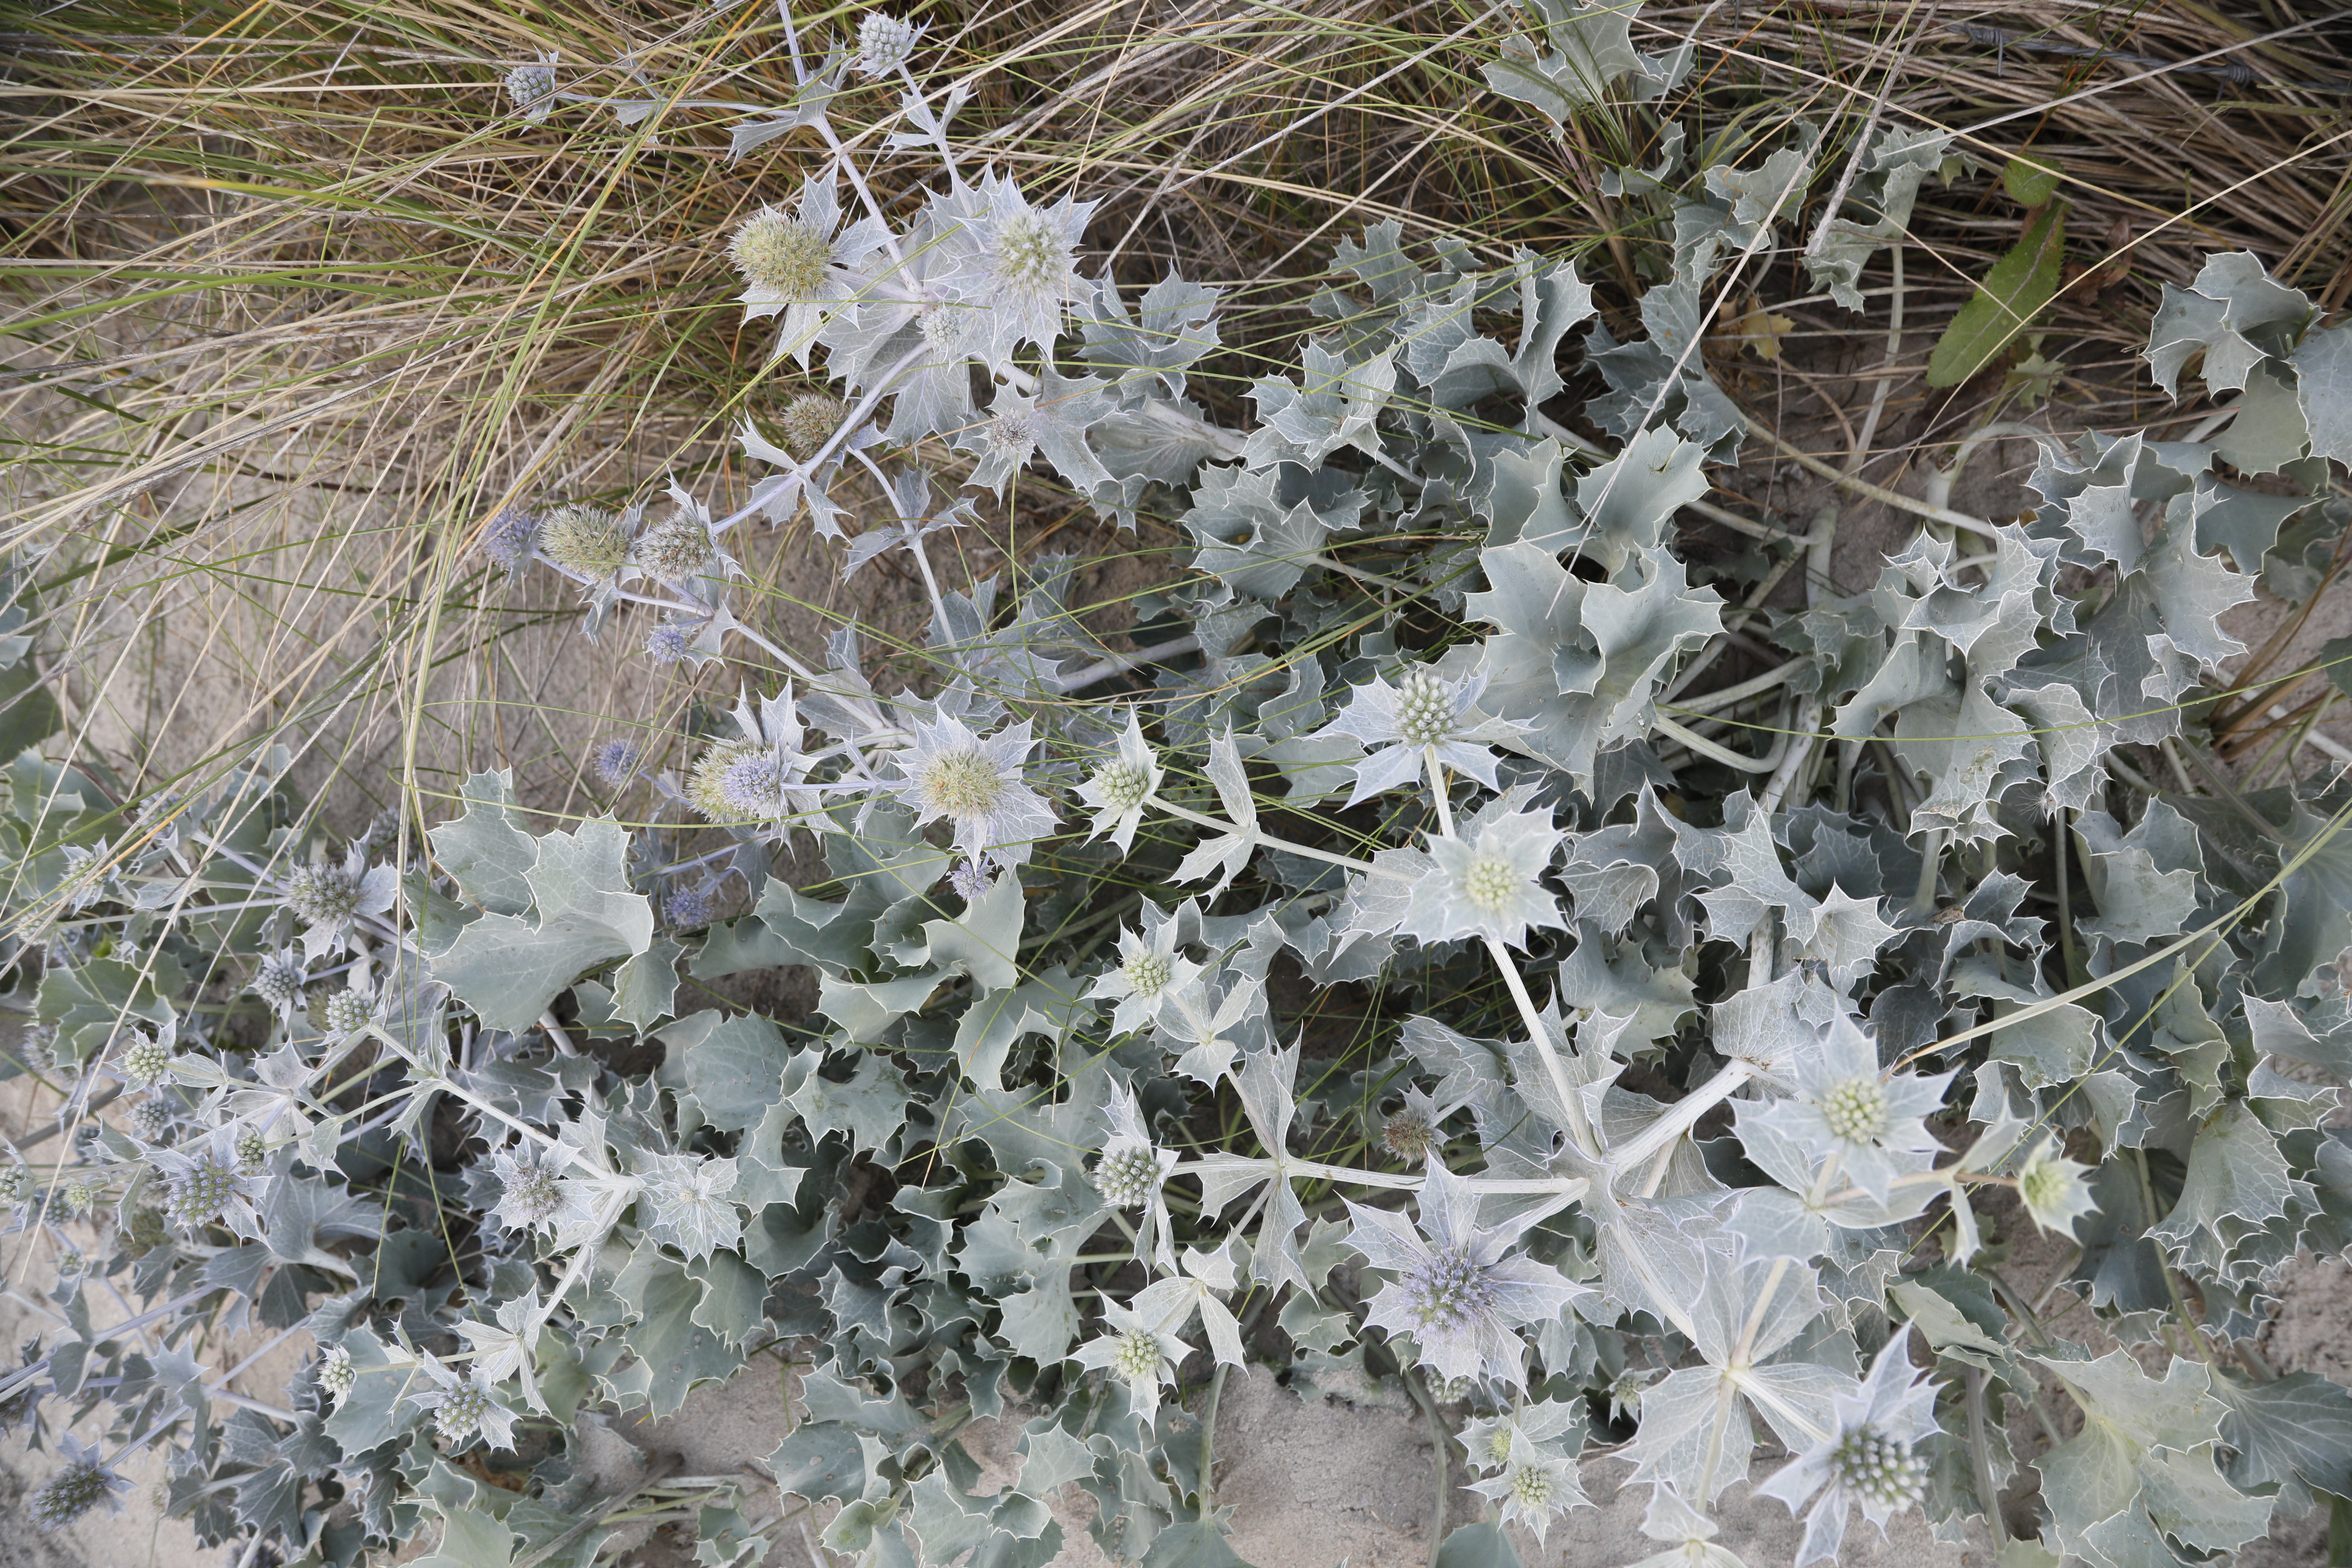
Plant species: Eryngium maritimum